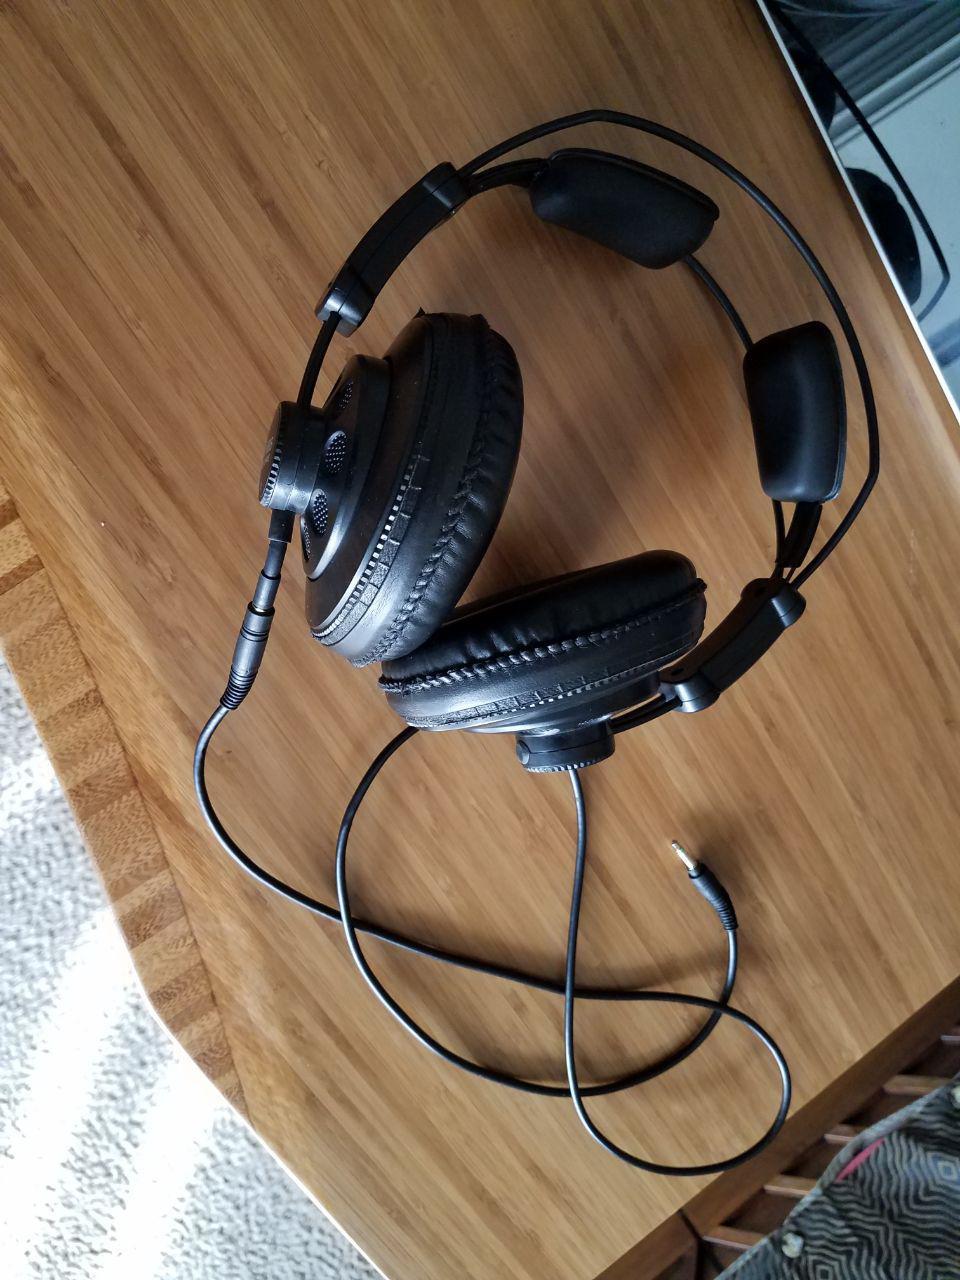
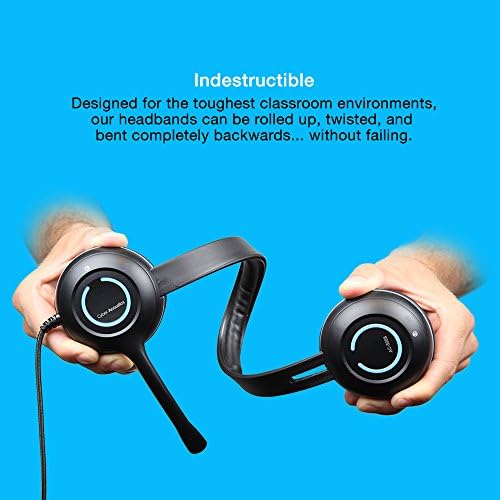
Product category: headphones
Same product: no